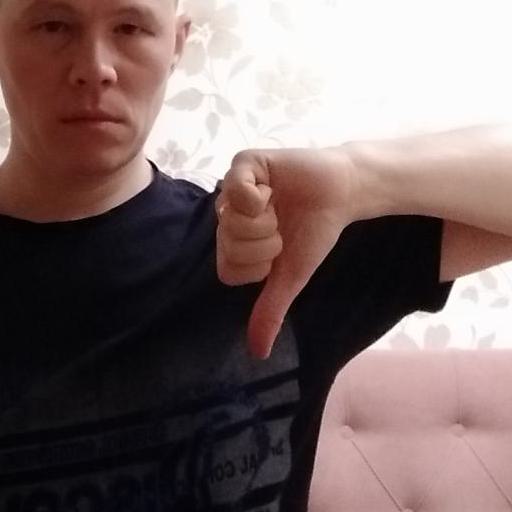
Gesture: dislike